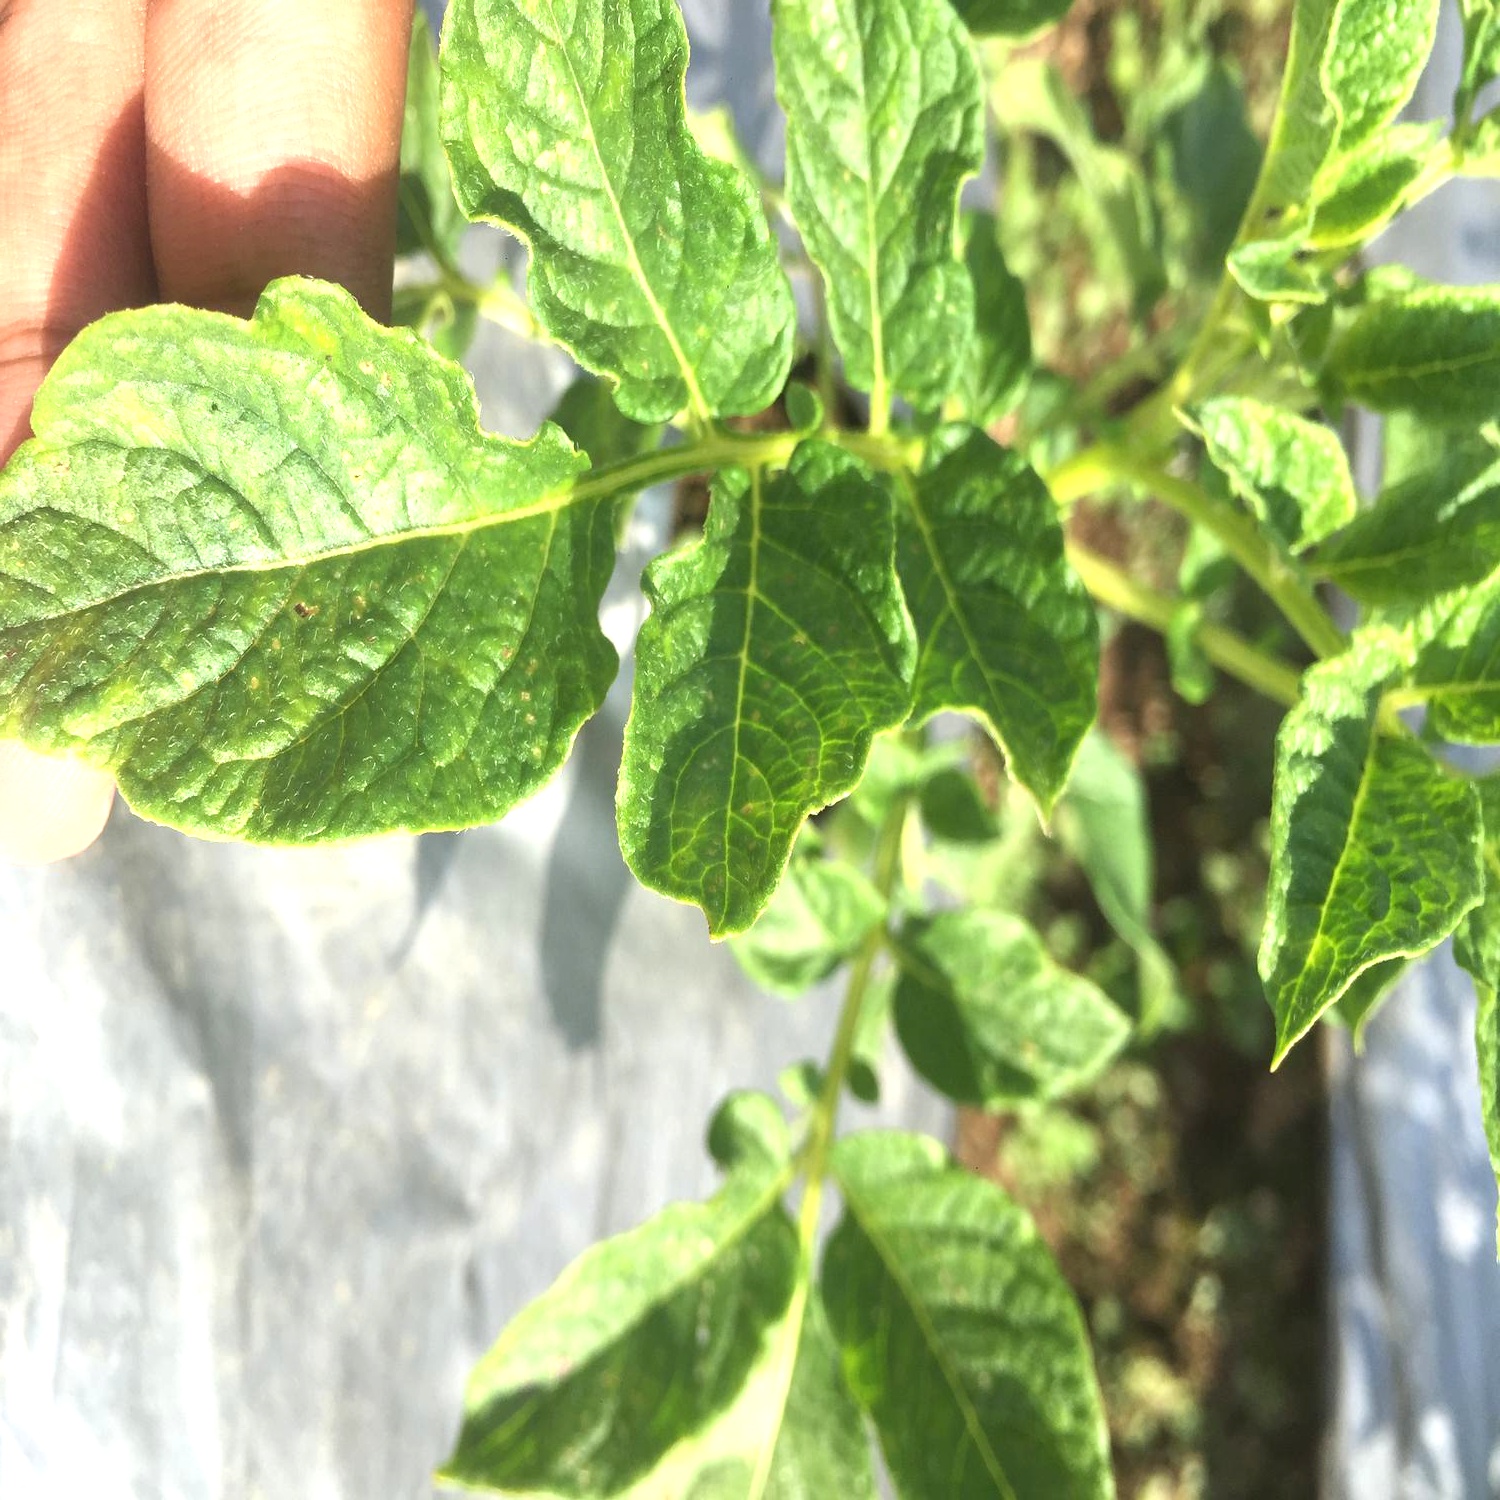
Etiqueta: Virus